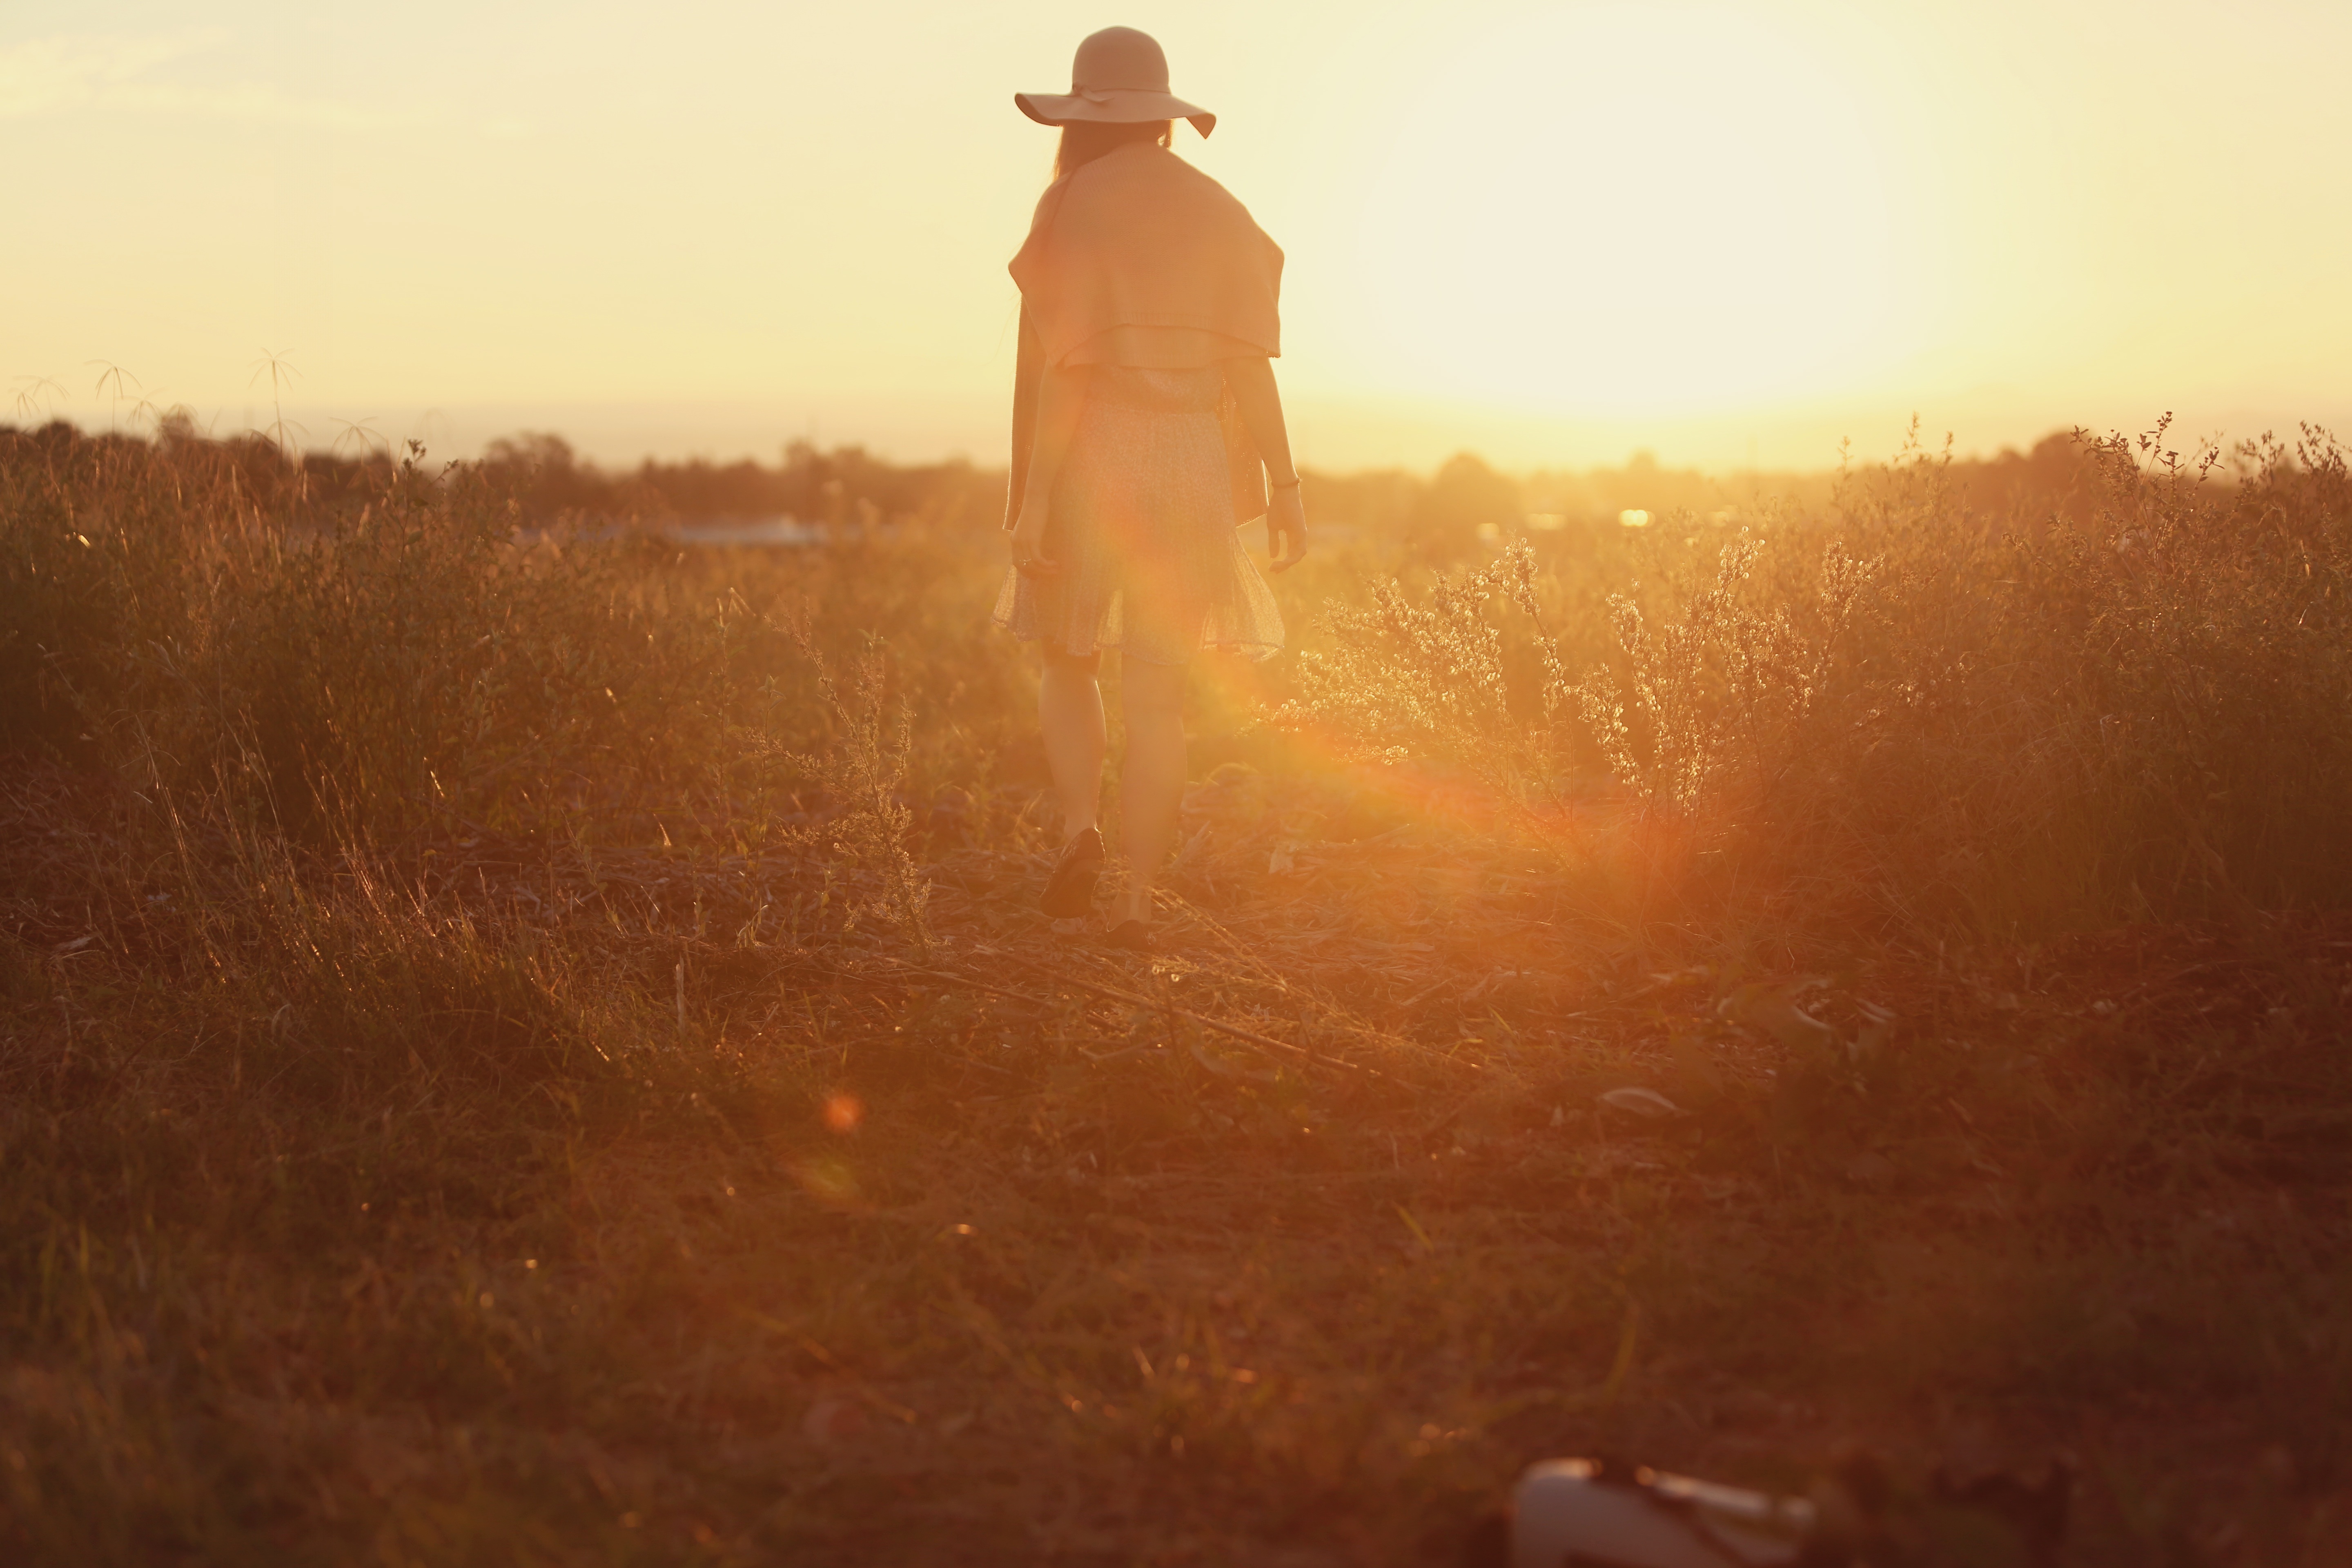
landscape, person, woman, sunrise, sunset, sunlight, morning, dawn, evening, outdoors, sunset sky, sunset landscape, atmospheric phenomenon